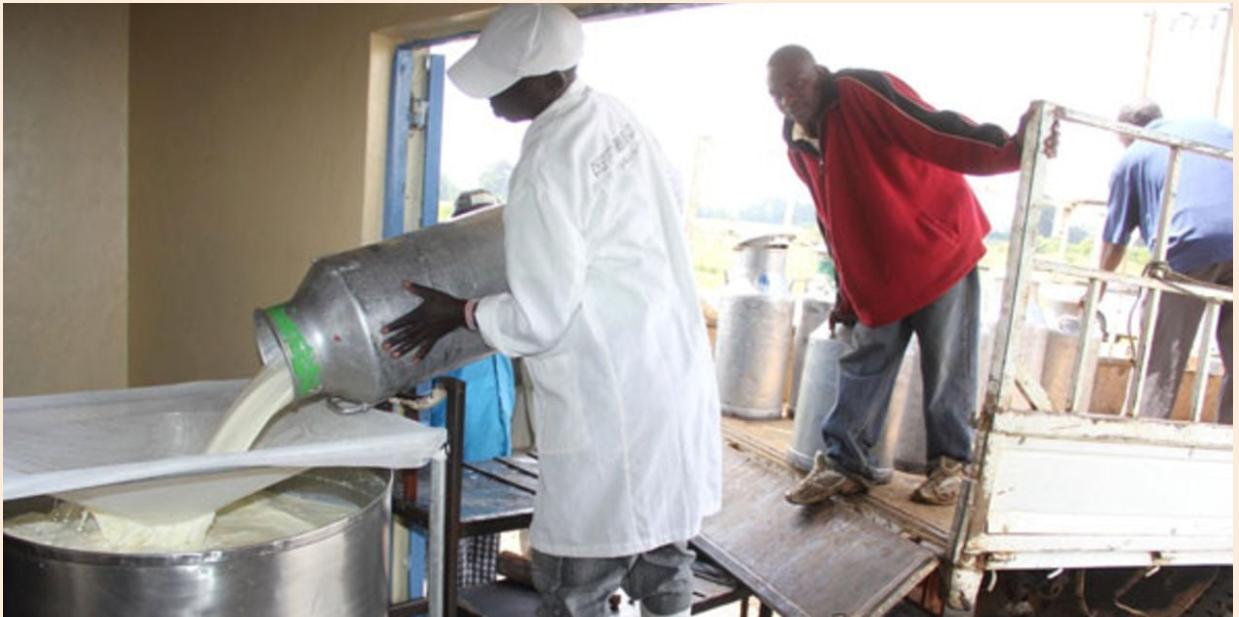
Watu wawili wanaonekana wakishukisha maziwa kutoka kwa lori, yaliyojazwa kwenye mitungi mbalimbali . Na wanaonekana wakielekeza kwenye mhudumu wa kituo cha kuhifadhi maziwa, ambaye anayapokea kwenye chombo nyingine kubwa aendelea kuifadhiwa uko na yakuwe salama.